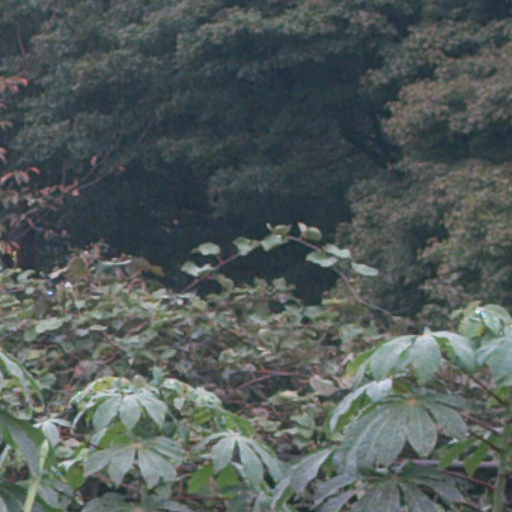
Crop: cassava